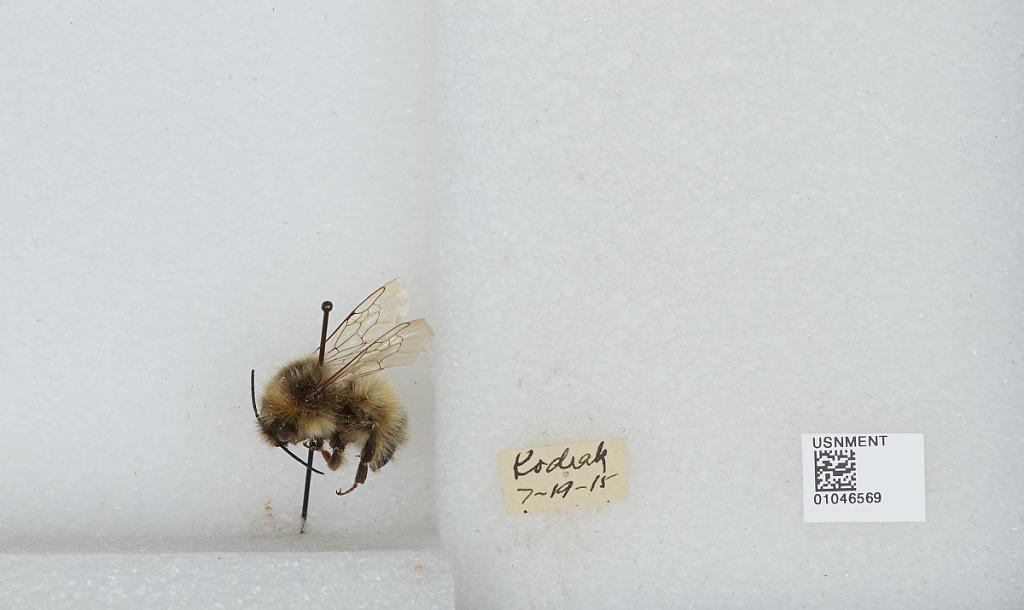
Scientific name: Bombus sp.
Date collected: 1915-7-19
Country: United States
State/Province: Alaska
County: Kodiak Island
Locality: Kodiak
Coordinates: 57.7931, -152.394